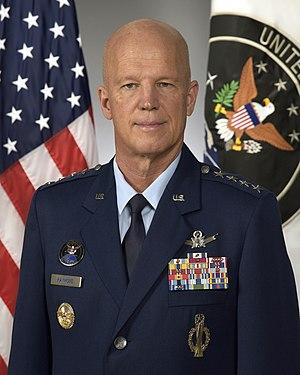
L’United States Space Command est un des onze commandements interarmées de combat des forces armées des États-Unis, chargé des opérations spatiales.